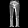
Label: Trouser